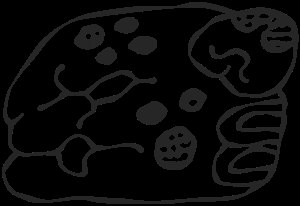
Mayaskrift
Logogrammet for jaguar.
Mayaskrift var det skriftsprog, som den mesoamerikanske Maya-civilisation brugte, og det er det eneste mesoamerikanske skriftsprog, der i overvejende grad kan læses i dag. De tidligste inskriptioner stammer tilbage fra det 3. århundrede f.v.t. i San Bartolo, Guatemala. Mayaskriften var i brug ind til den spanske invasion i det 16. og 17. århundrede.